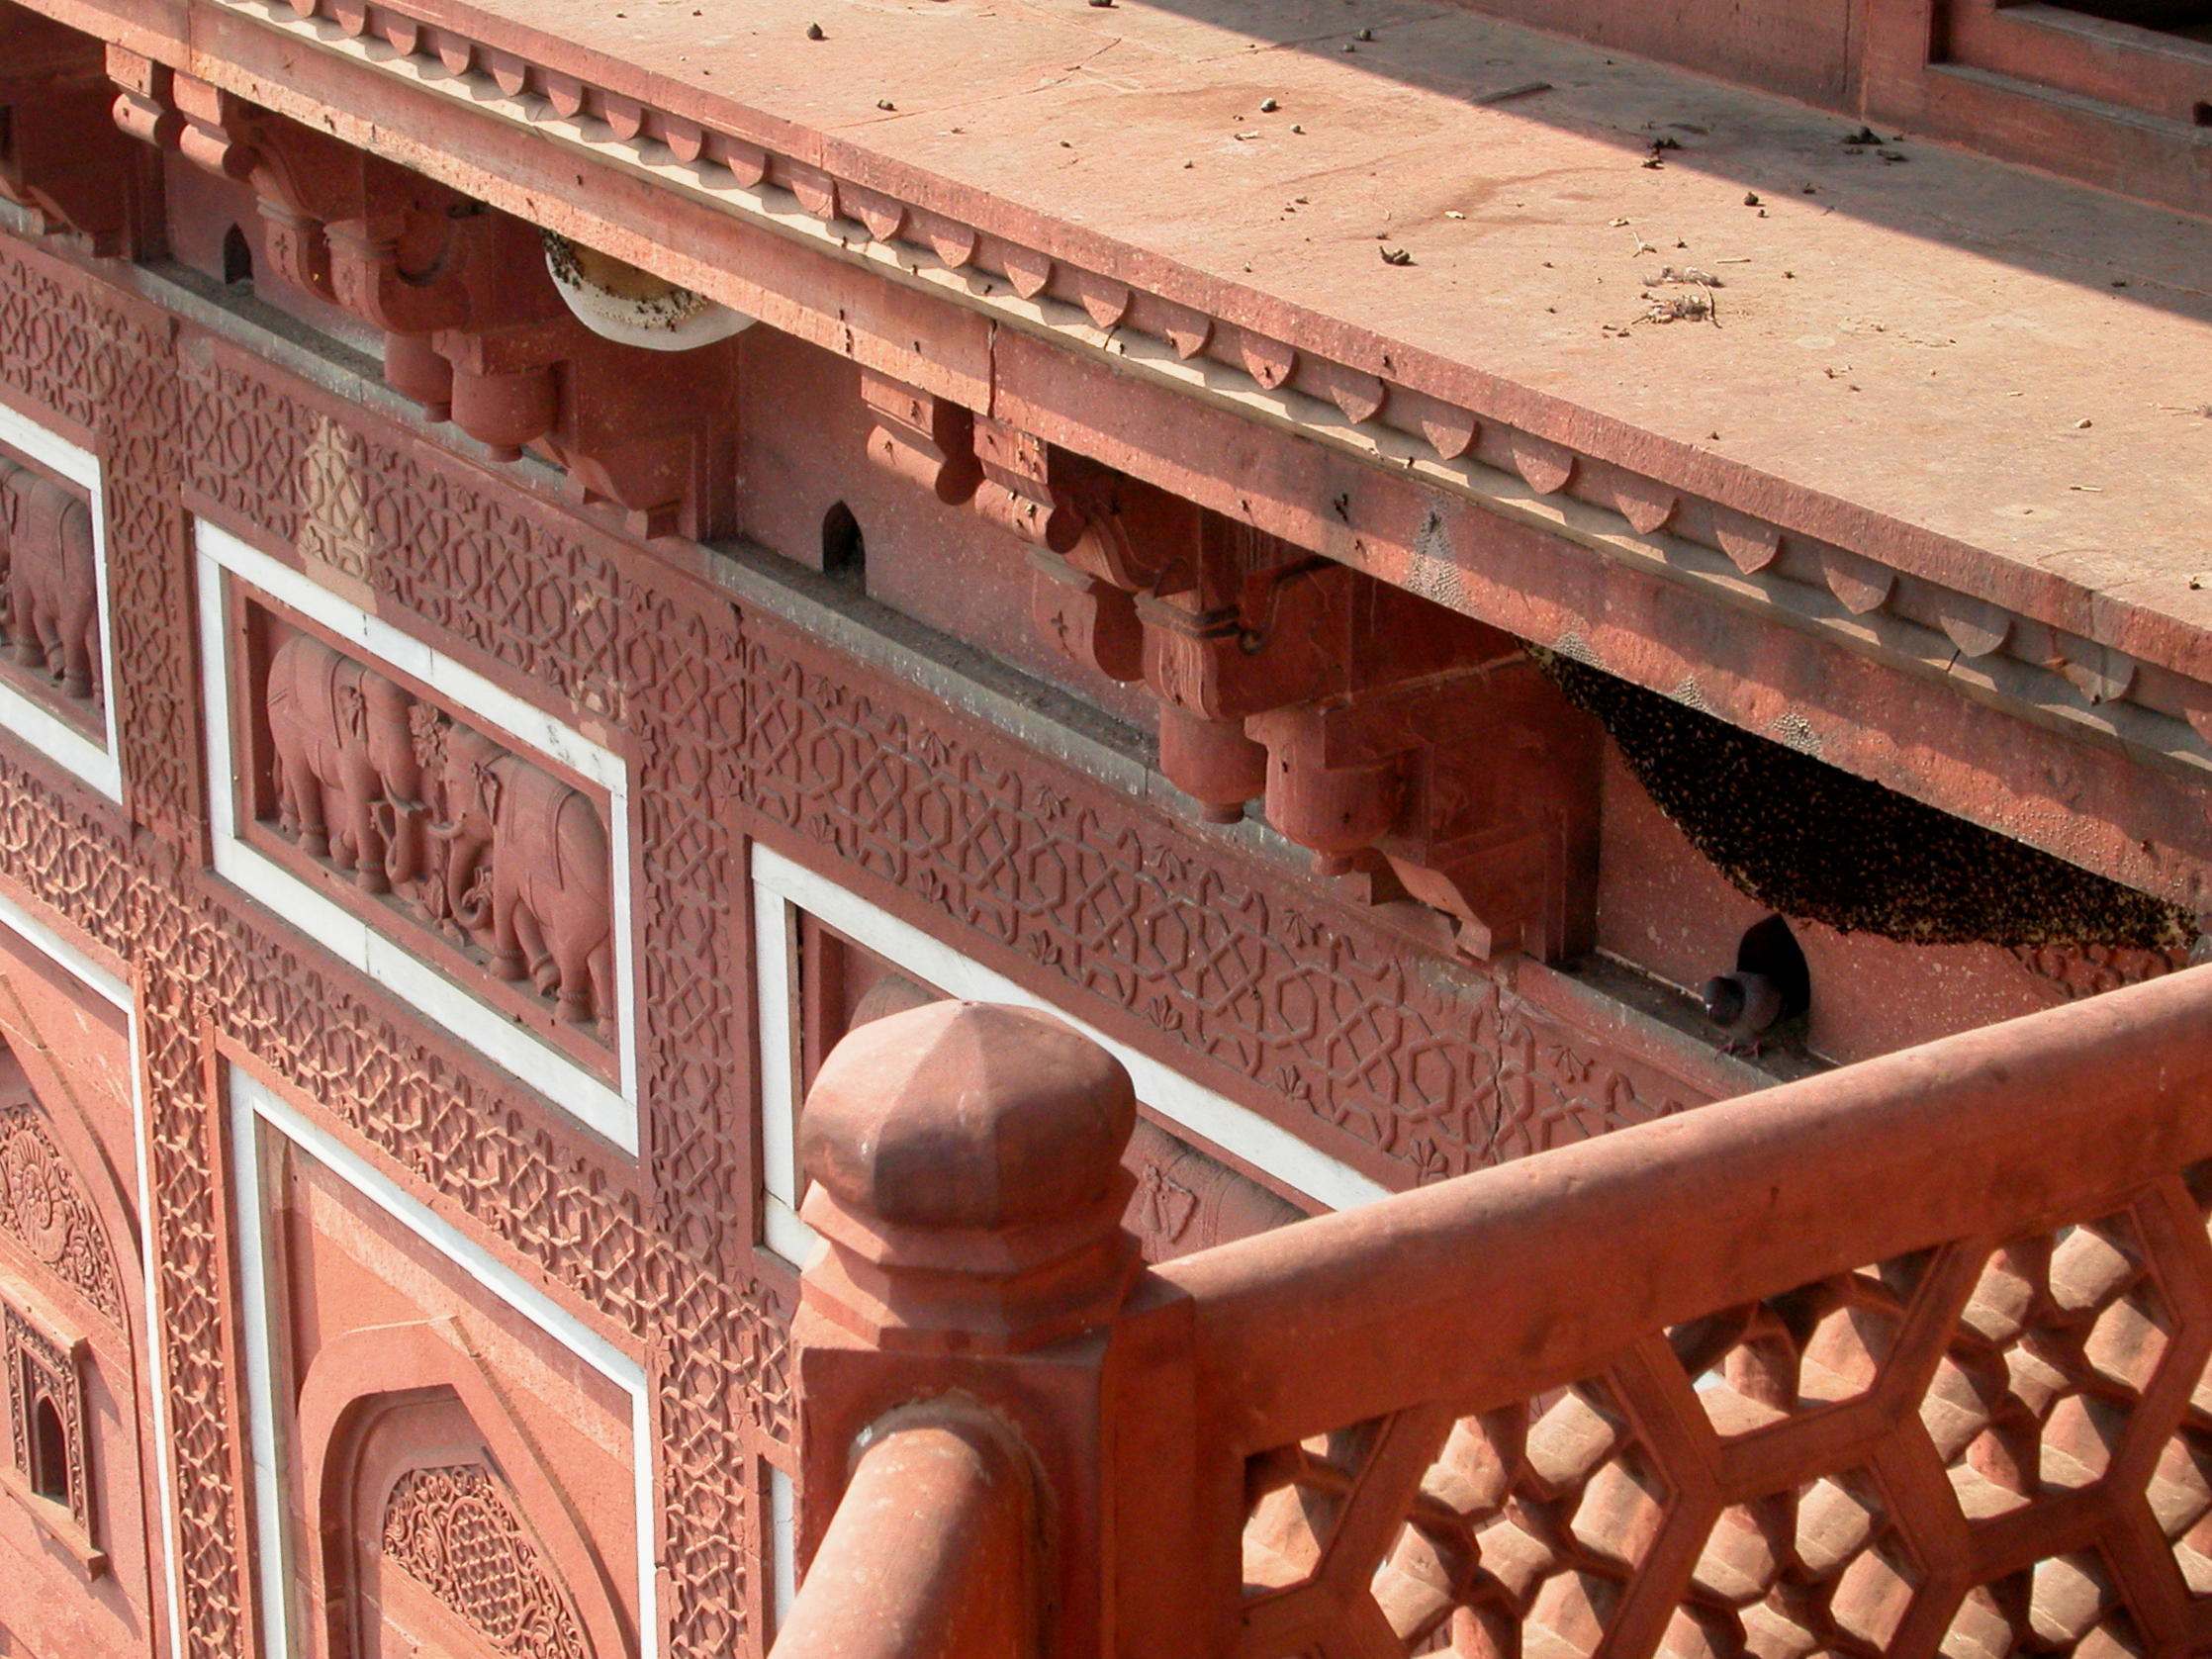
architecture, wood, wall, high, red, brick, cool image, temple, ruins, fort, hires, india, carving, brickwork, hi, res, unescoworldheritage, agra, ancient history